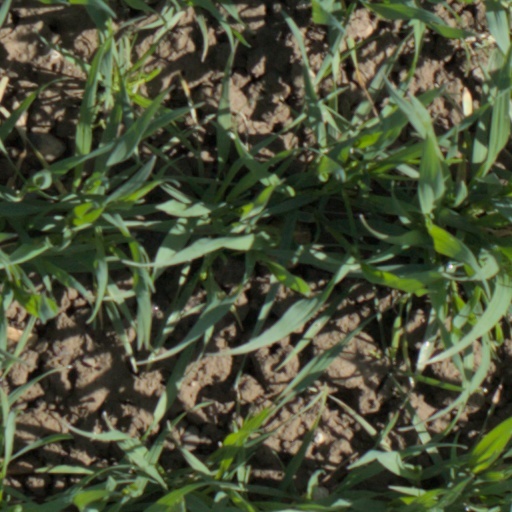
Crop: wheat